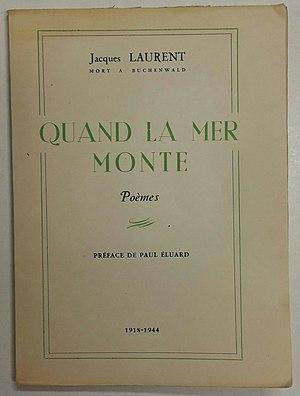
Jacques Laurent est un résistant et un poète français.